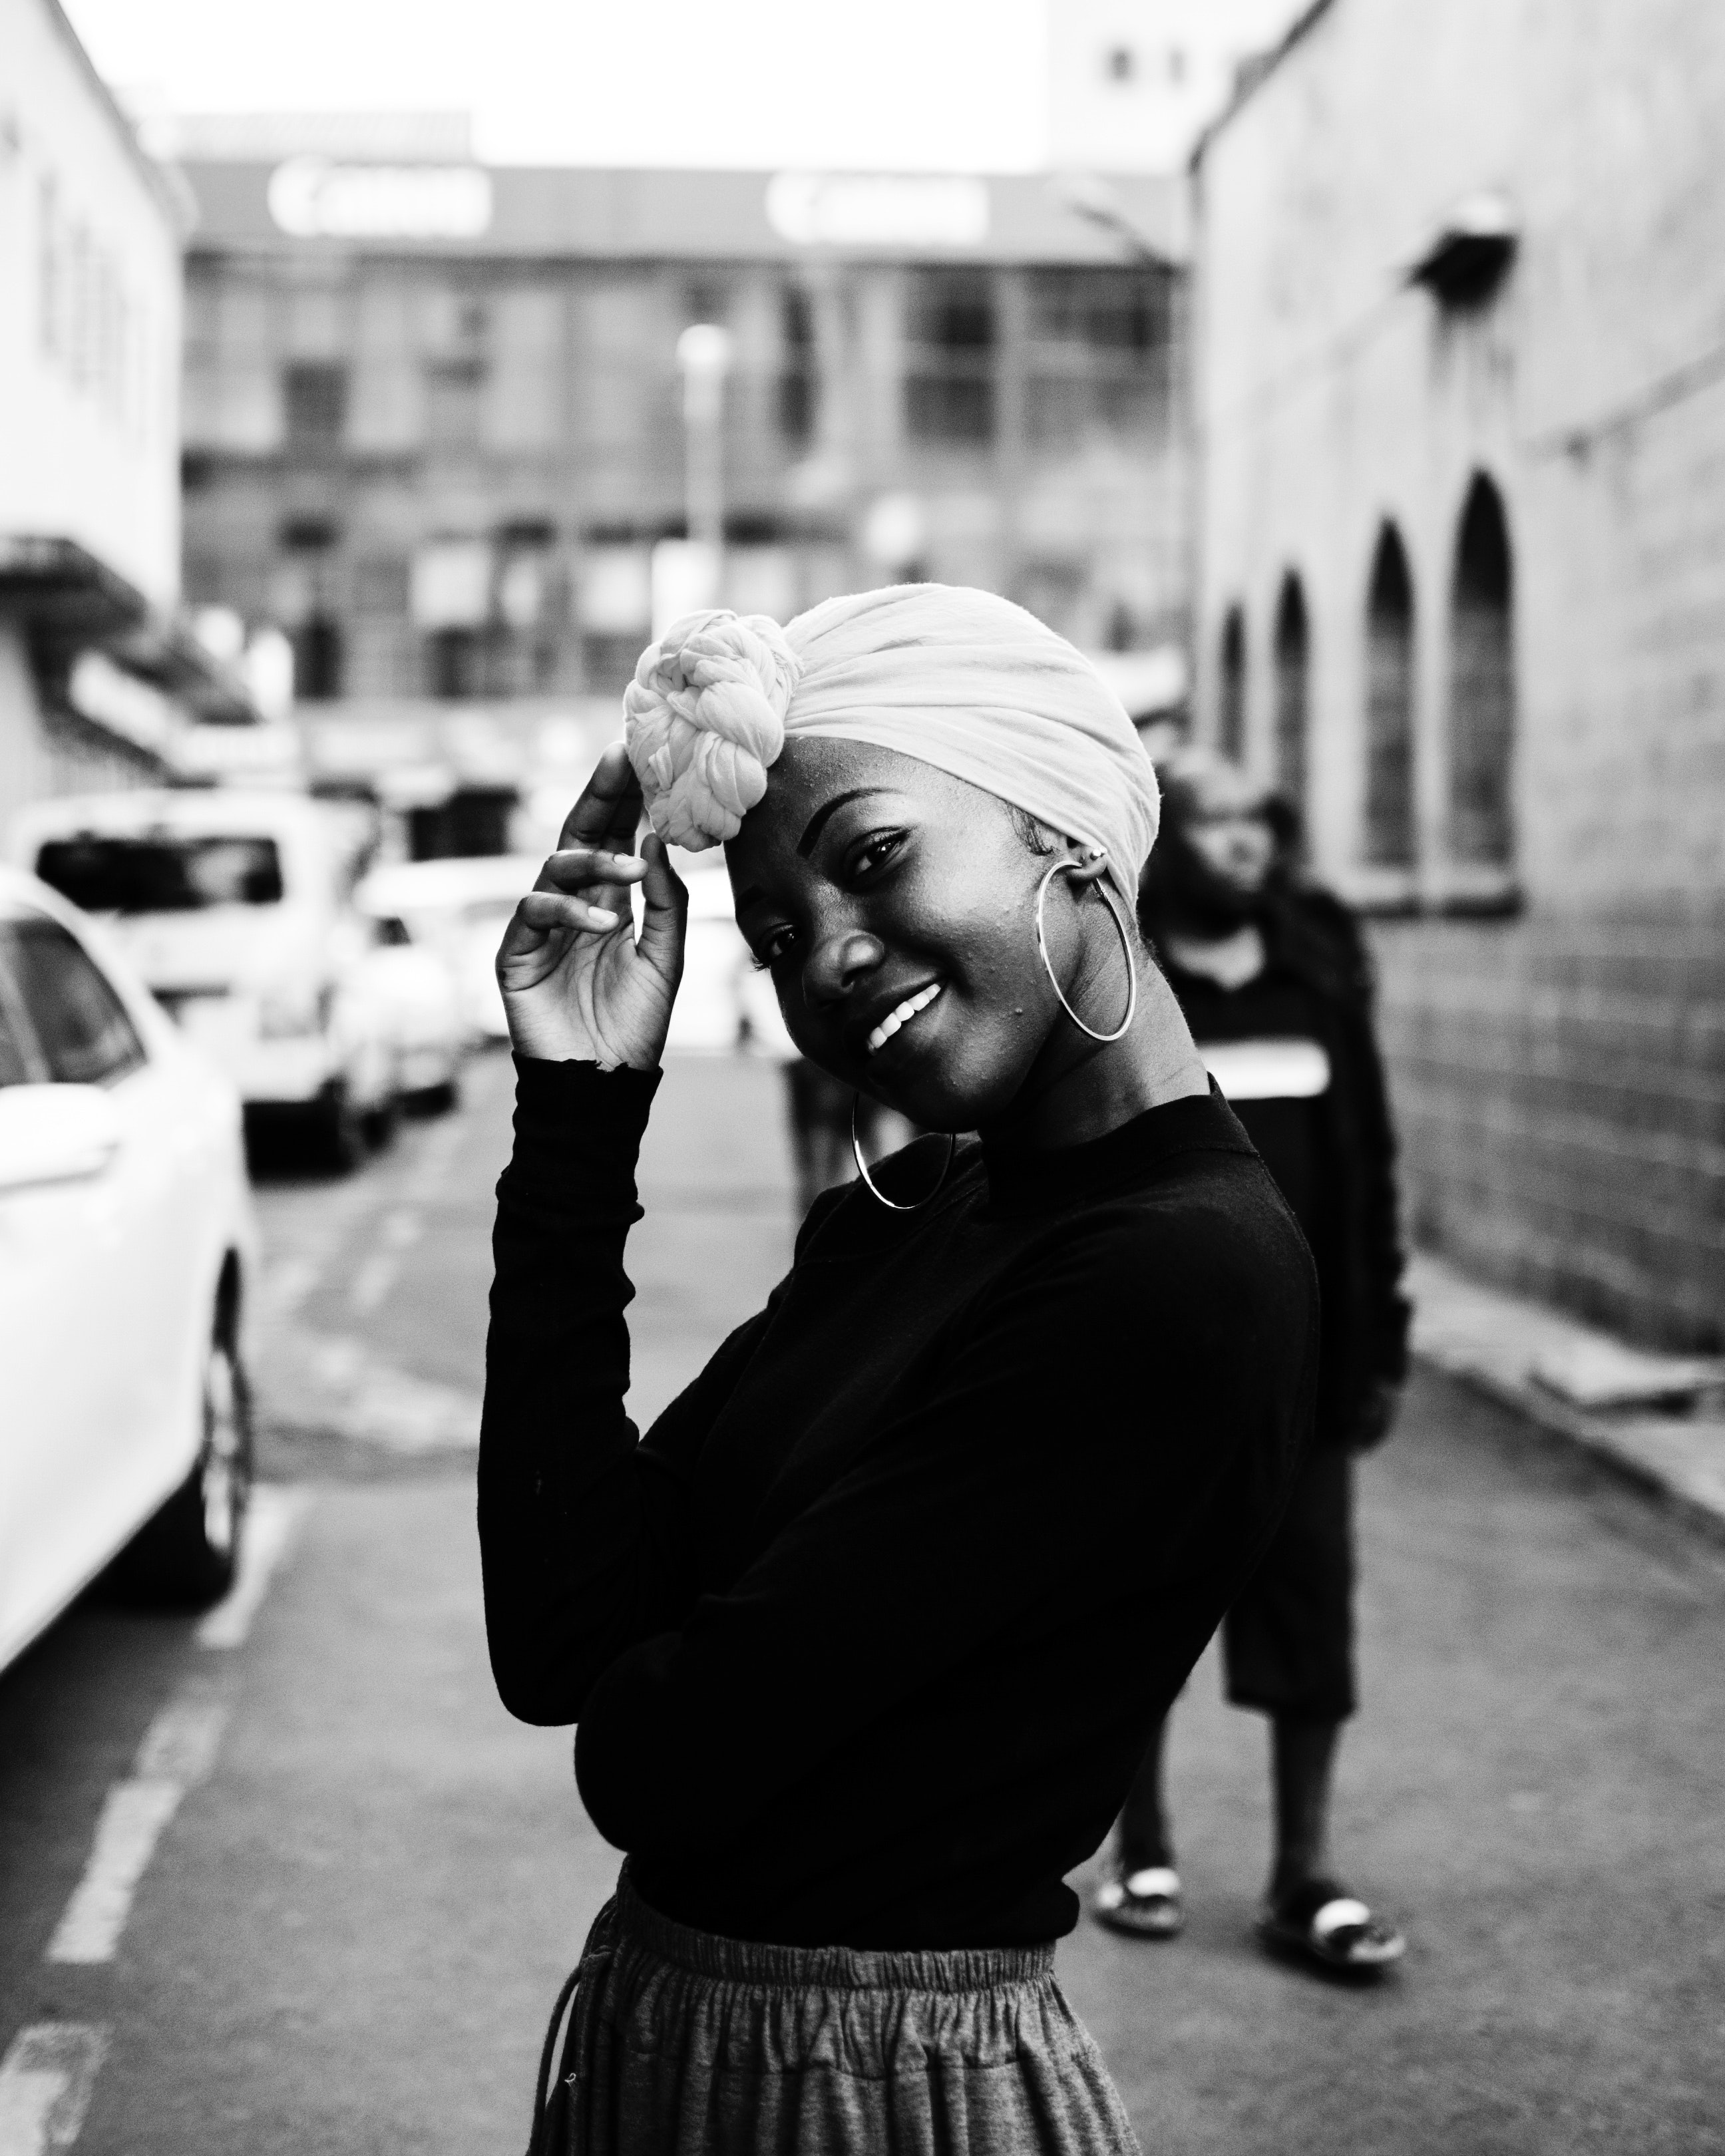
white, black, photograph, black and white, people, monochrome, monochrome photography, street, snapshot, photography, human, eye, infrastructure, hand, road, smile, stock photography, style, vehicle, gesture